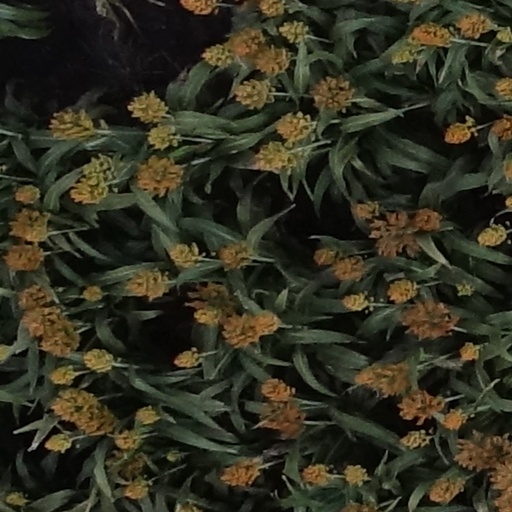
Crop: sorghum